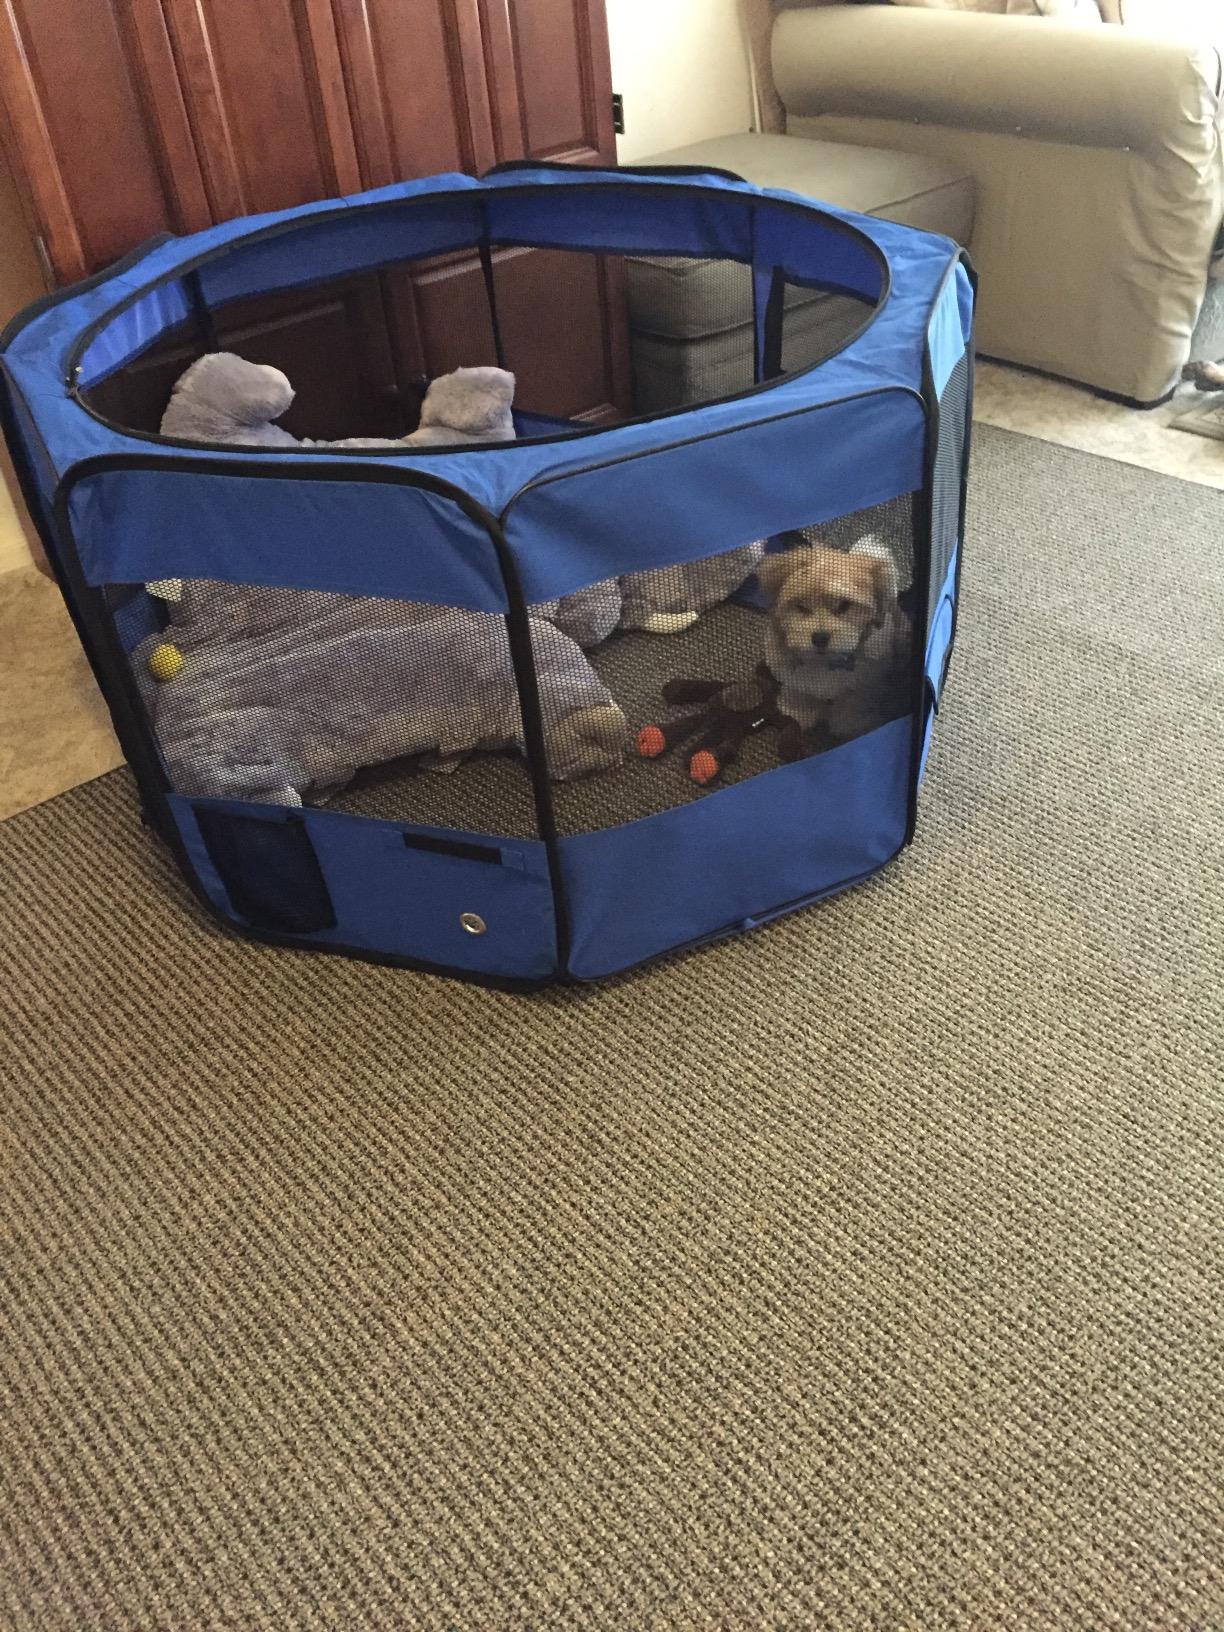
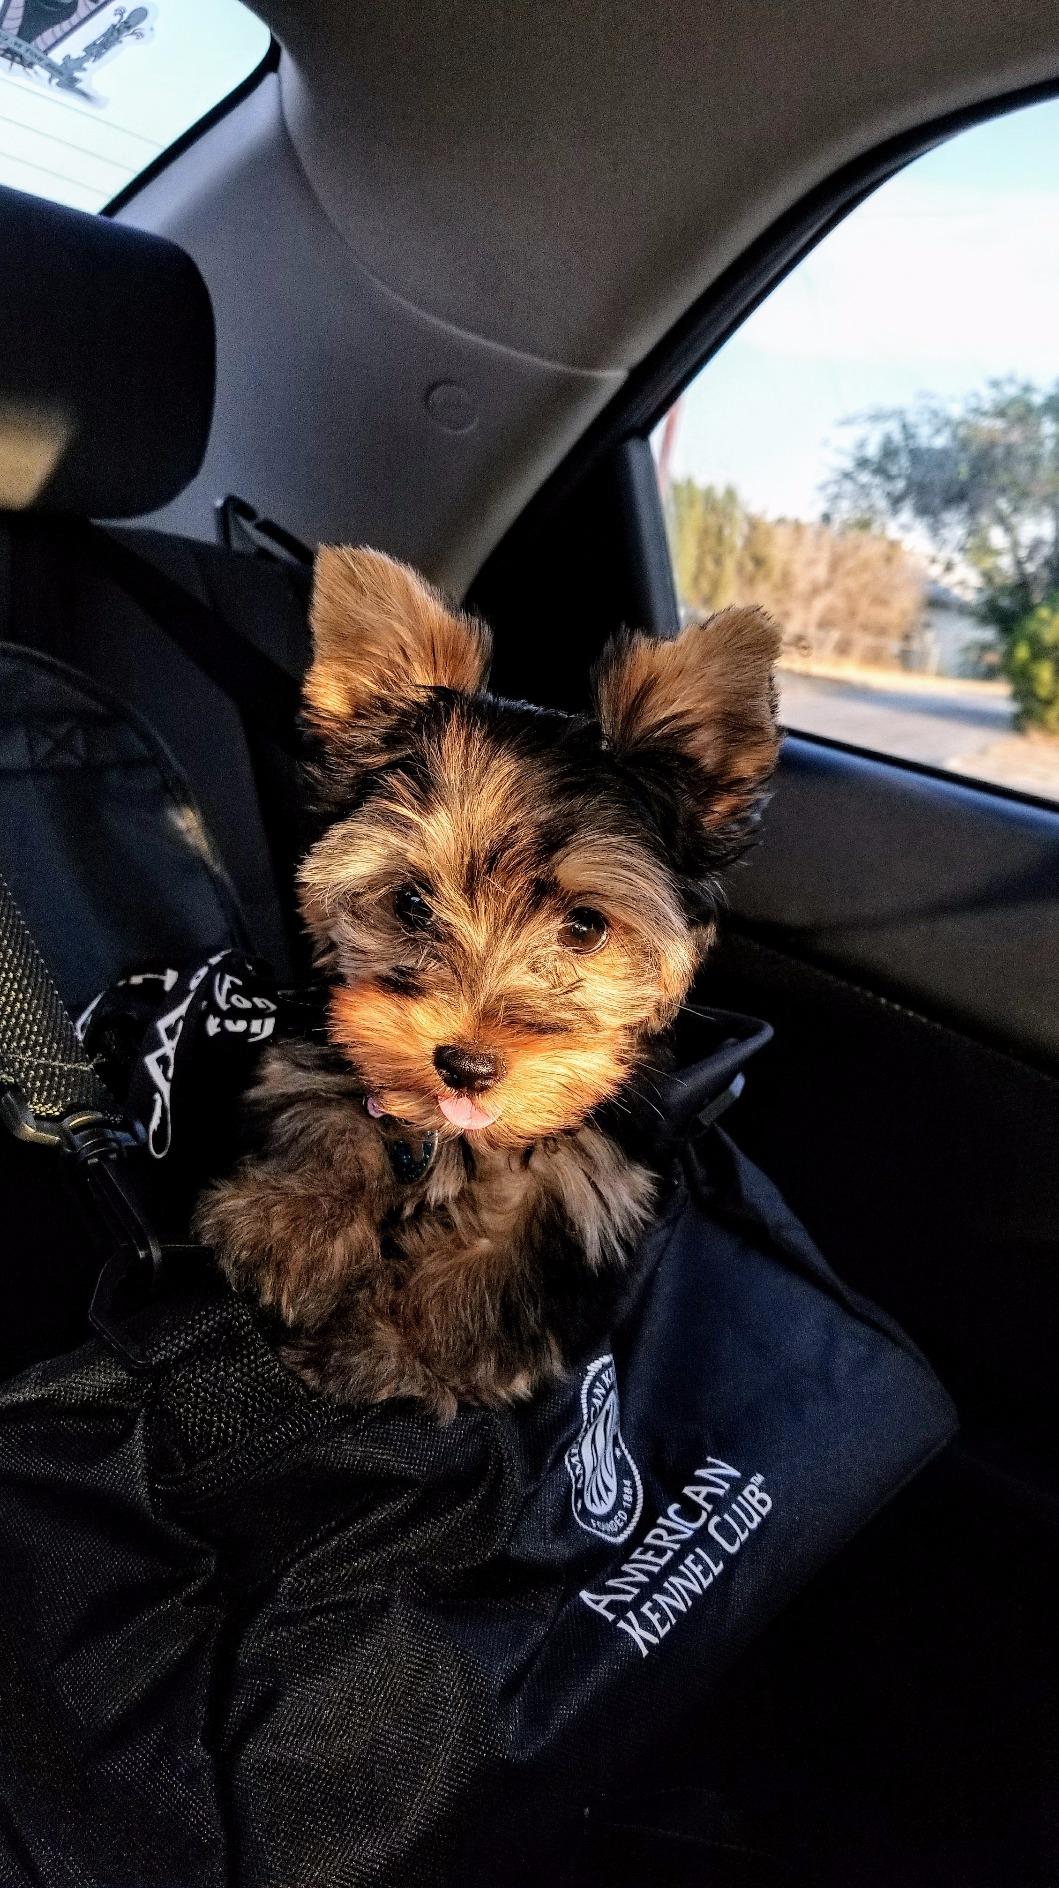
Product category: items_kennel
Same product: no